2001 Seattle Seahawks season

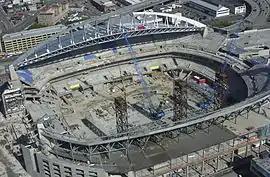
Seahawks Stadium under construction, 2001

The 2001 Seattle Seahawks season was the franchise's 26th season in the National Football League (NFL), The second of two seasons the Seahawks played at Husky Stadium while Qwest Field was being built and the third under head coach Mike Holmgren. They improved on their 6–10 record from 2000 and finished the season at 9–7. The Seahawks were in the playoff hunt until the last game of the season; the Baltimore Ravens' win over the Minnesota Vikings on the last "Monday Night" game of the year ended Seattle's post-season bid. The 2001 season was the last season for the Seahawks in the American Football Conference (AFC).